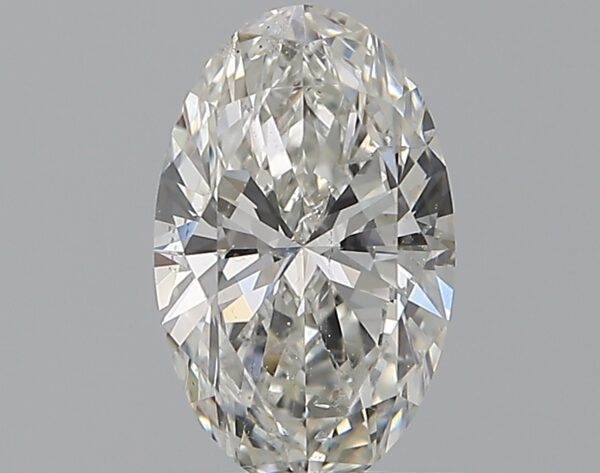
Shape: oval
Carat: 1.01
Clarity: SI2
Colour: H
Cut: EX
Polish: EX
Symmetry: VG
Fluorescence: F
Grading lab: GIA
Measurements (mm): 8.66 x 5.38 x 3.28